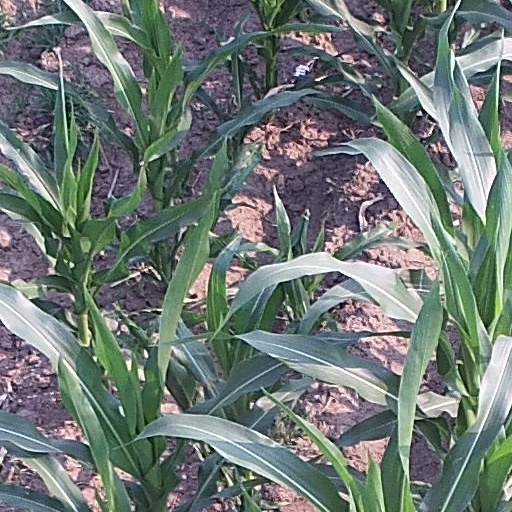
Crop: maize; corn